Battle of Torvioll

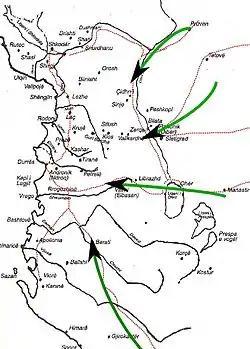
The main roads through Albania and the most common Ottoman invasion routes.

Skanderbeg's Albanian resistance movement began directly after the Hungarian Crusade of 1443-1444, and so the Ottoman sultan Murad II sought to end it immediately. Ali Pasha, one of Murad's most favoured commanders, left Üsküp (Skopje) in June 1444 with an army of 25,000–40,000 troops, entering Albanian territory by following the flow of the Drin from the north to the south, and headed for the region of Krujë.